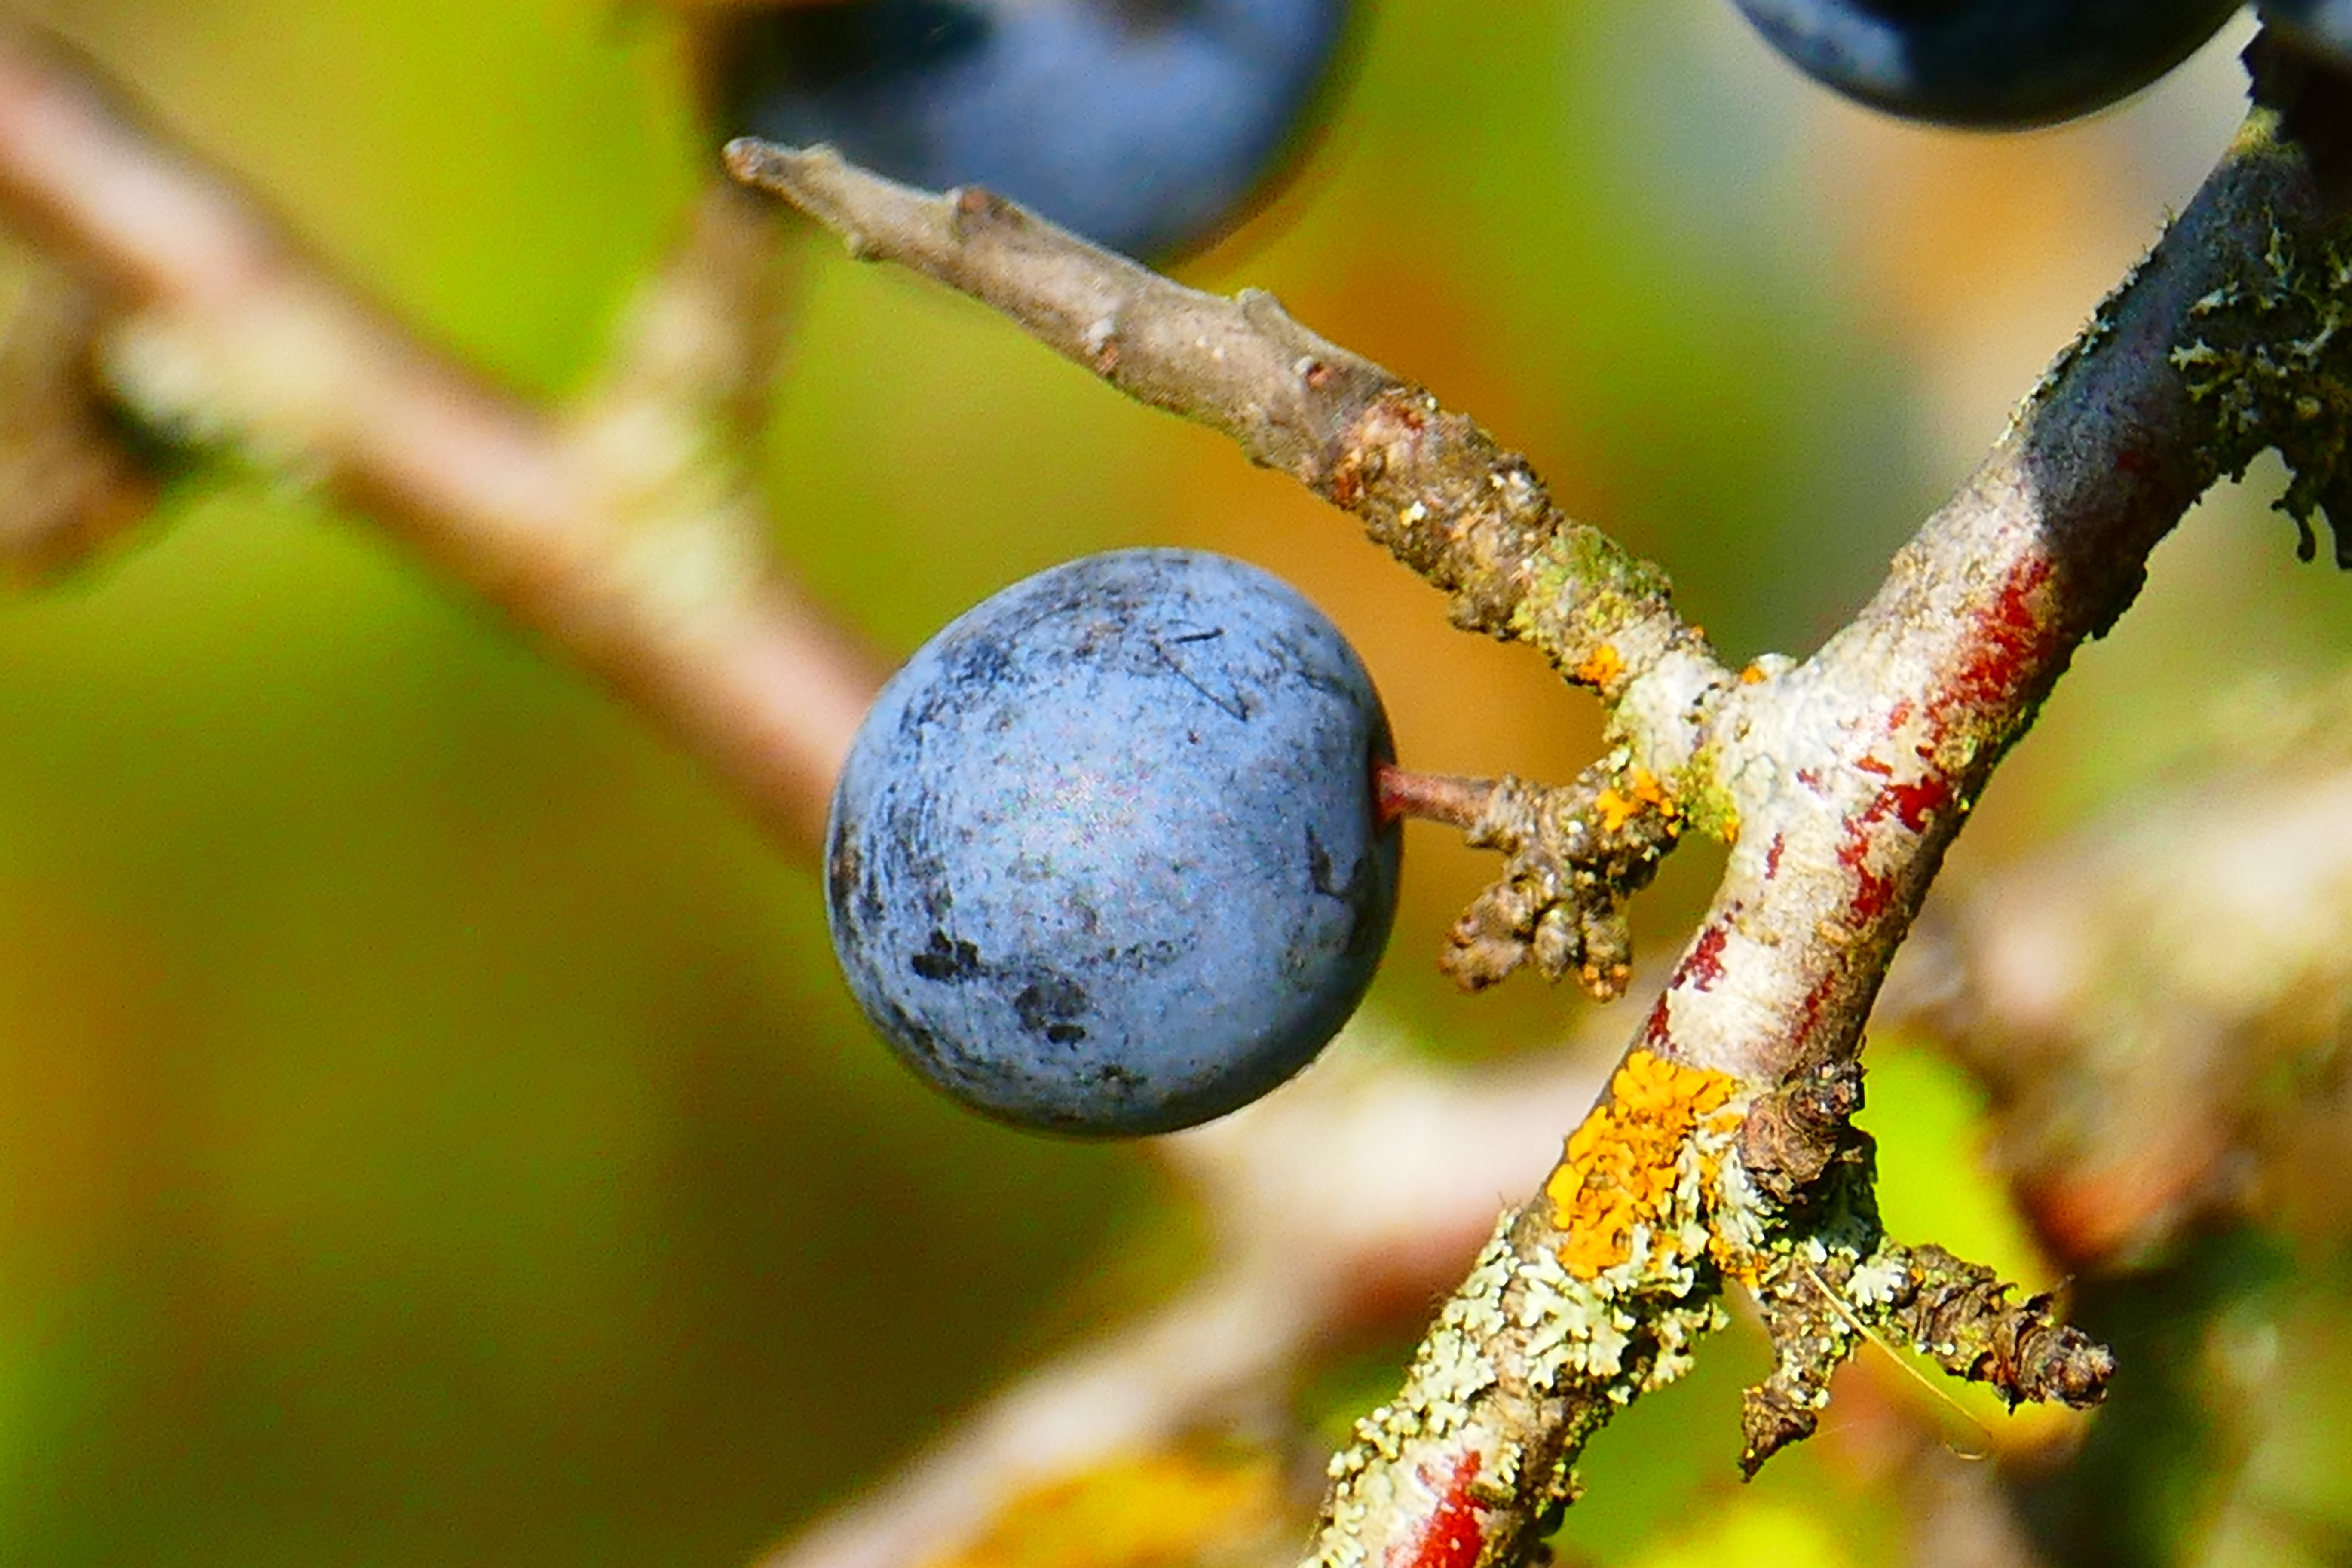
tree, branch, blossom, plant, fruit, berry, leaf, flower, food, produce, blue, close, flora, twig, close up, berries, shrub, fruits, bud, macro photography, rose greenhouse, heckendorn, schlehe, blackthorn, schlehendorn, steinobstgewaechs, prunus spinosa, flowering plant, plant stem, woody plant, land plant